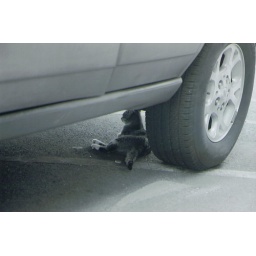
cat under car